Recollects

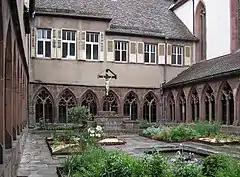
Former Recollect friary in Saverne, Alsace, France

The Recollect branch of the Friars Minor developed out of a reform movement of the Order which began in 16th-century Spain under figures such as Peter of Alcantara, where the followers of the reform were known as Alcantarines. It was observed by communities of friars in France in Tulle in 1585, at Nevers in 1592, at Limoges in 1596 and in Paris at Couvent des Récollets in 1603. The distinctive character of Recollection houses was that they were friaries to which brothers desirous of devoting themselves to prayer and penance could withdraw to consecrate their lives to spiritual reflection. At the same time, they were also active in many pastoral ministries, becoming especially known as military chaplains to the French army.